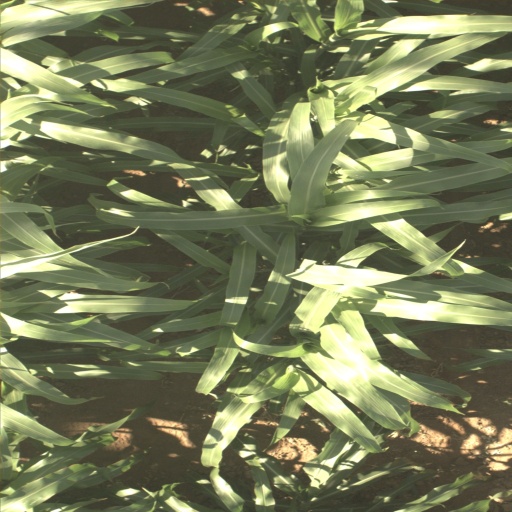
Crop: sorghum